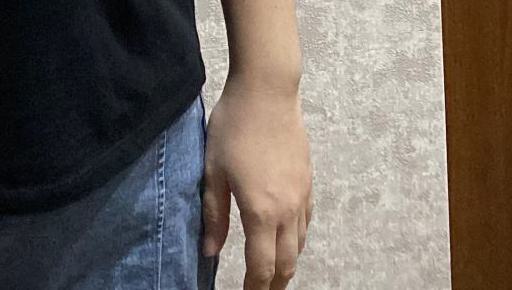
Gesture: no_gesture